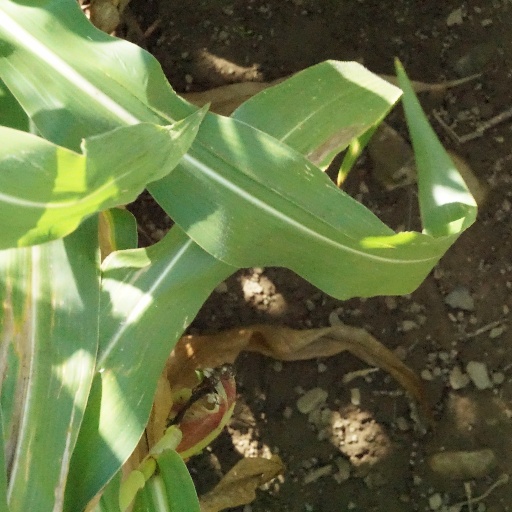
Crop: maize; corn